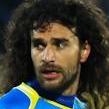
Age: 33